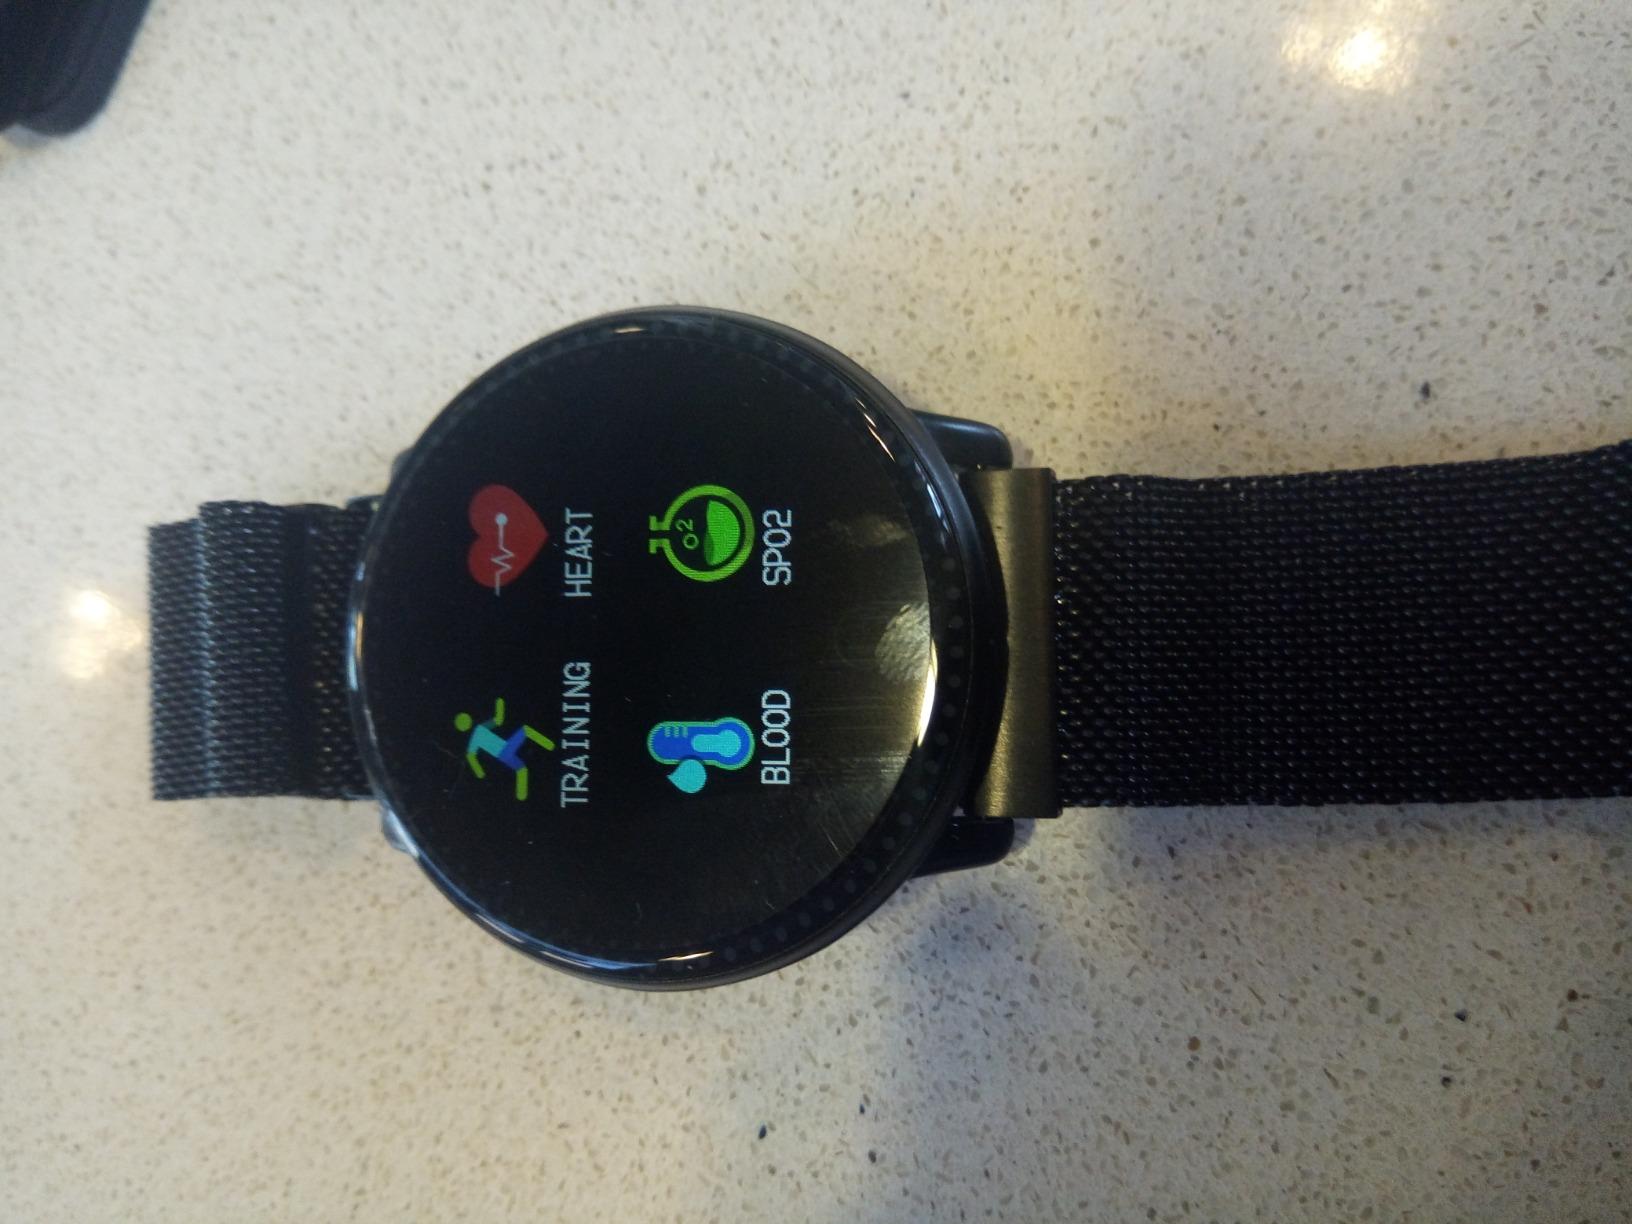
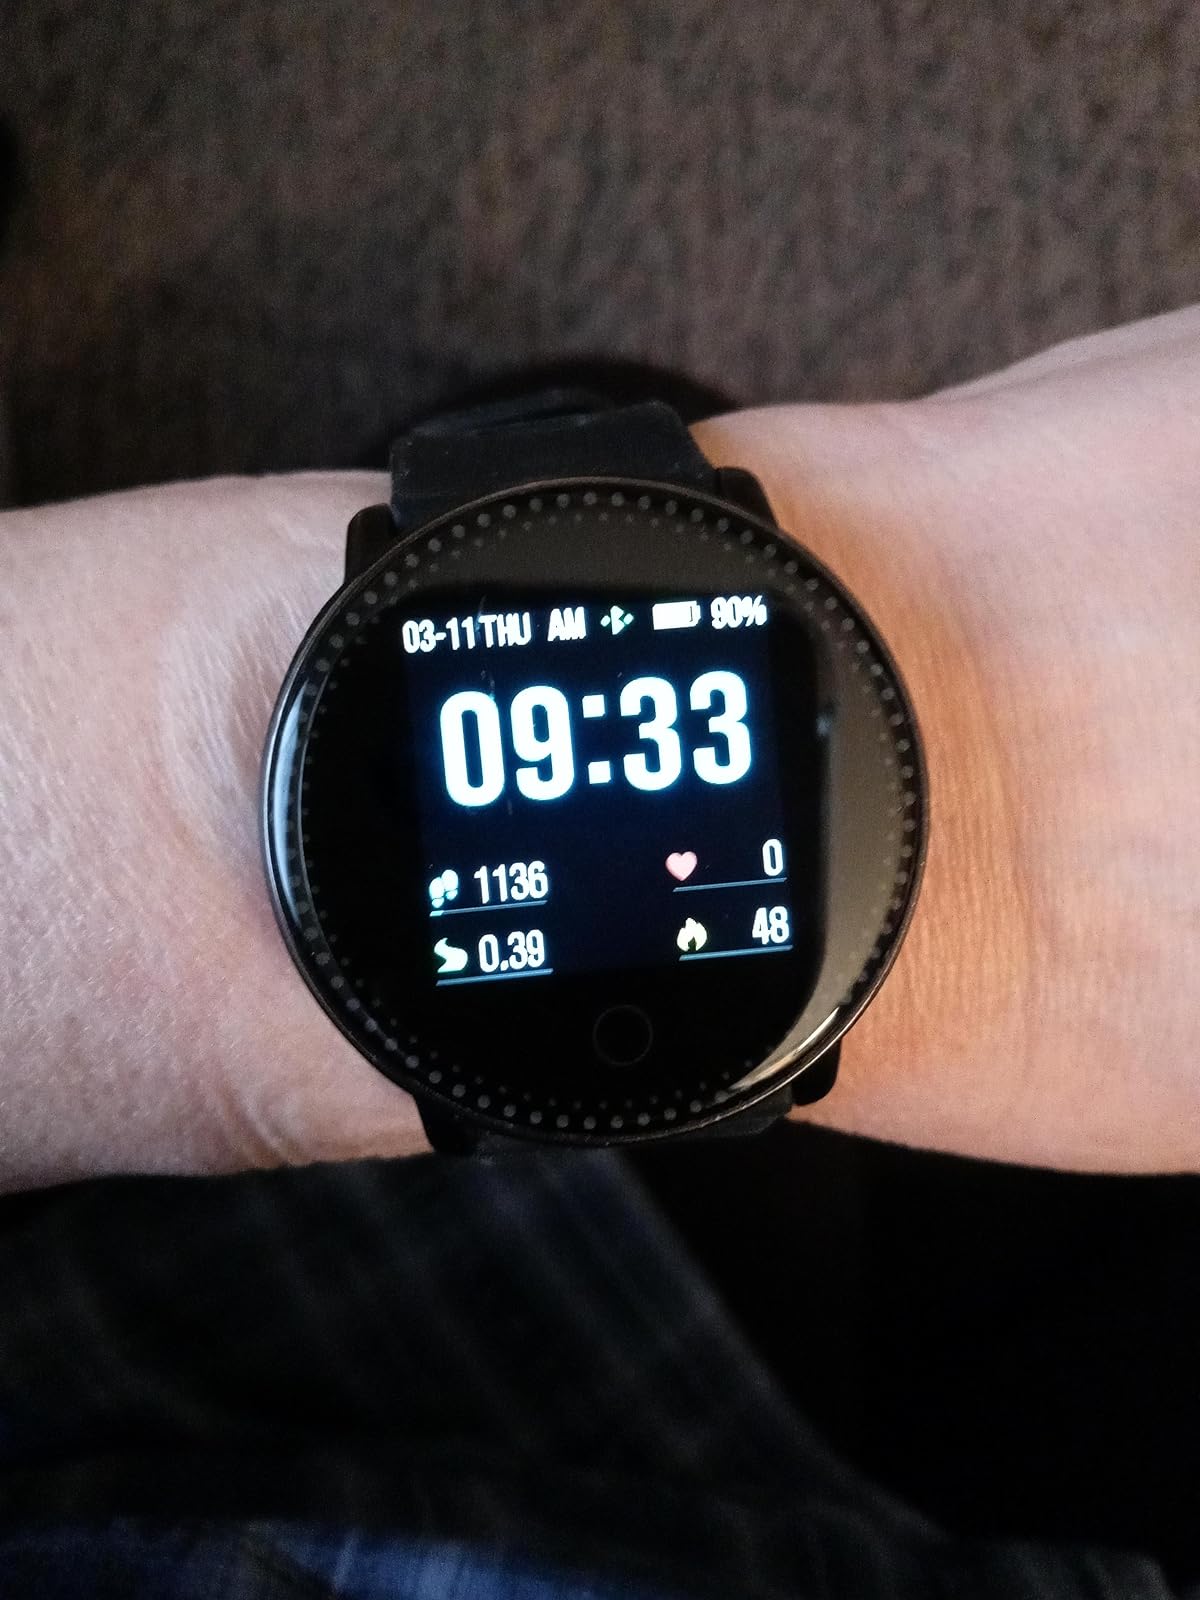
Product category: smartwatch
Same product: yes